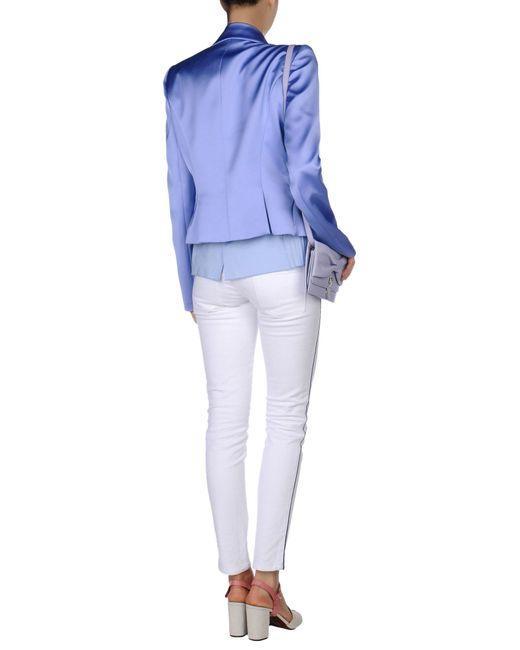
Stilvoller blauer Mantel für Bürokleidung für Frauen